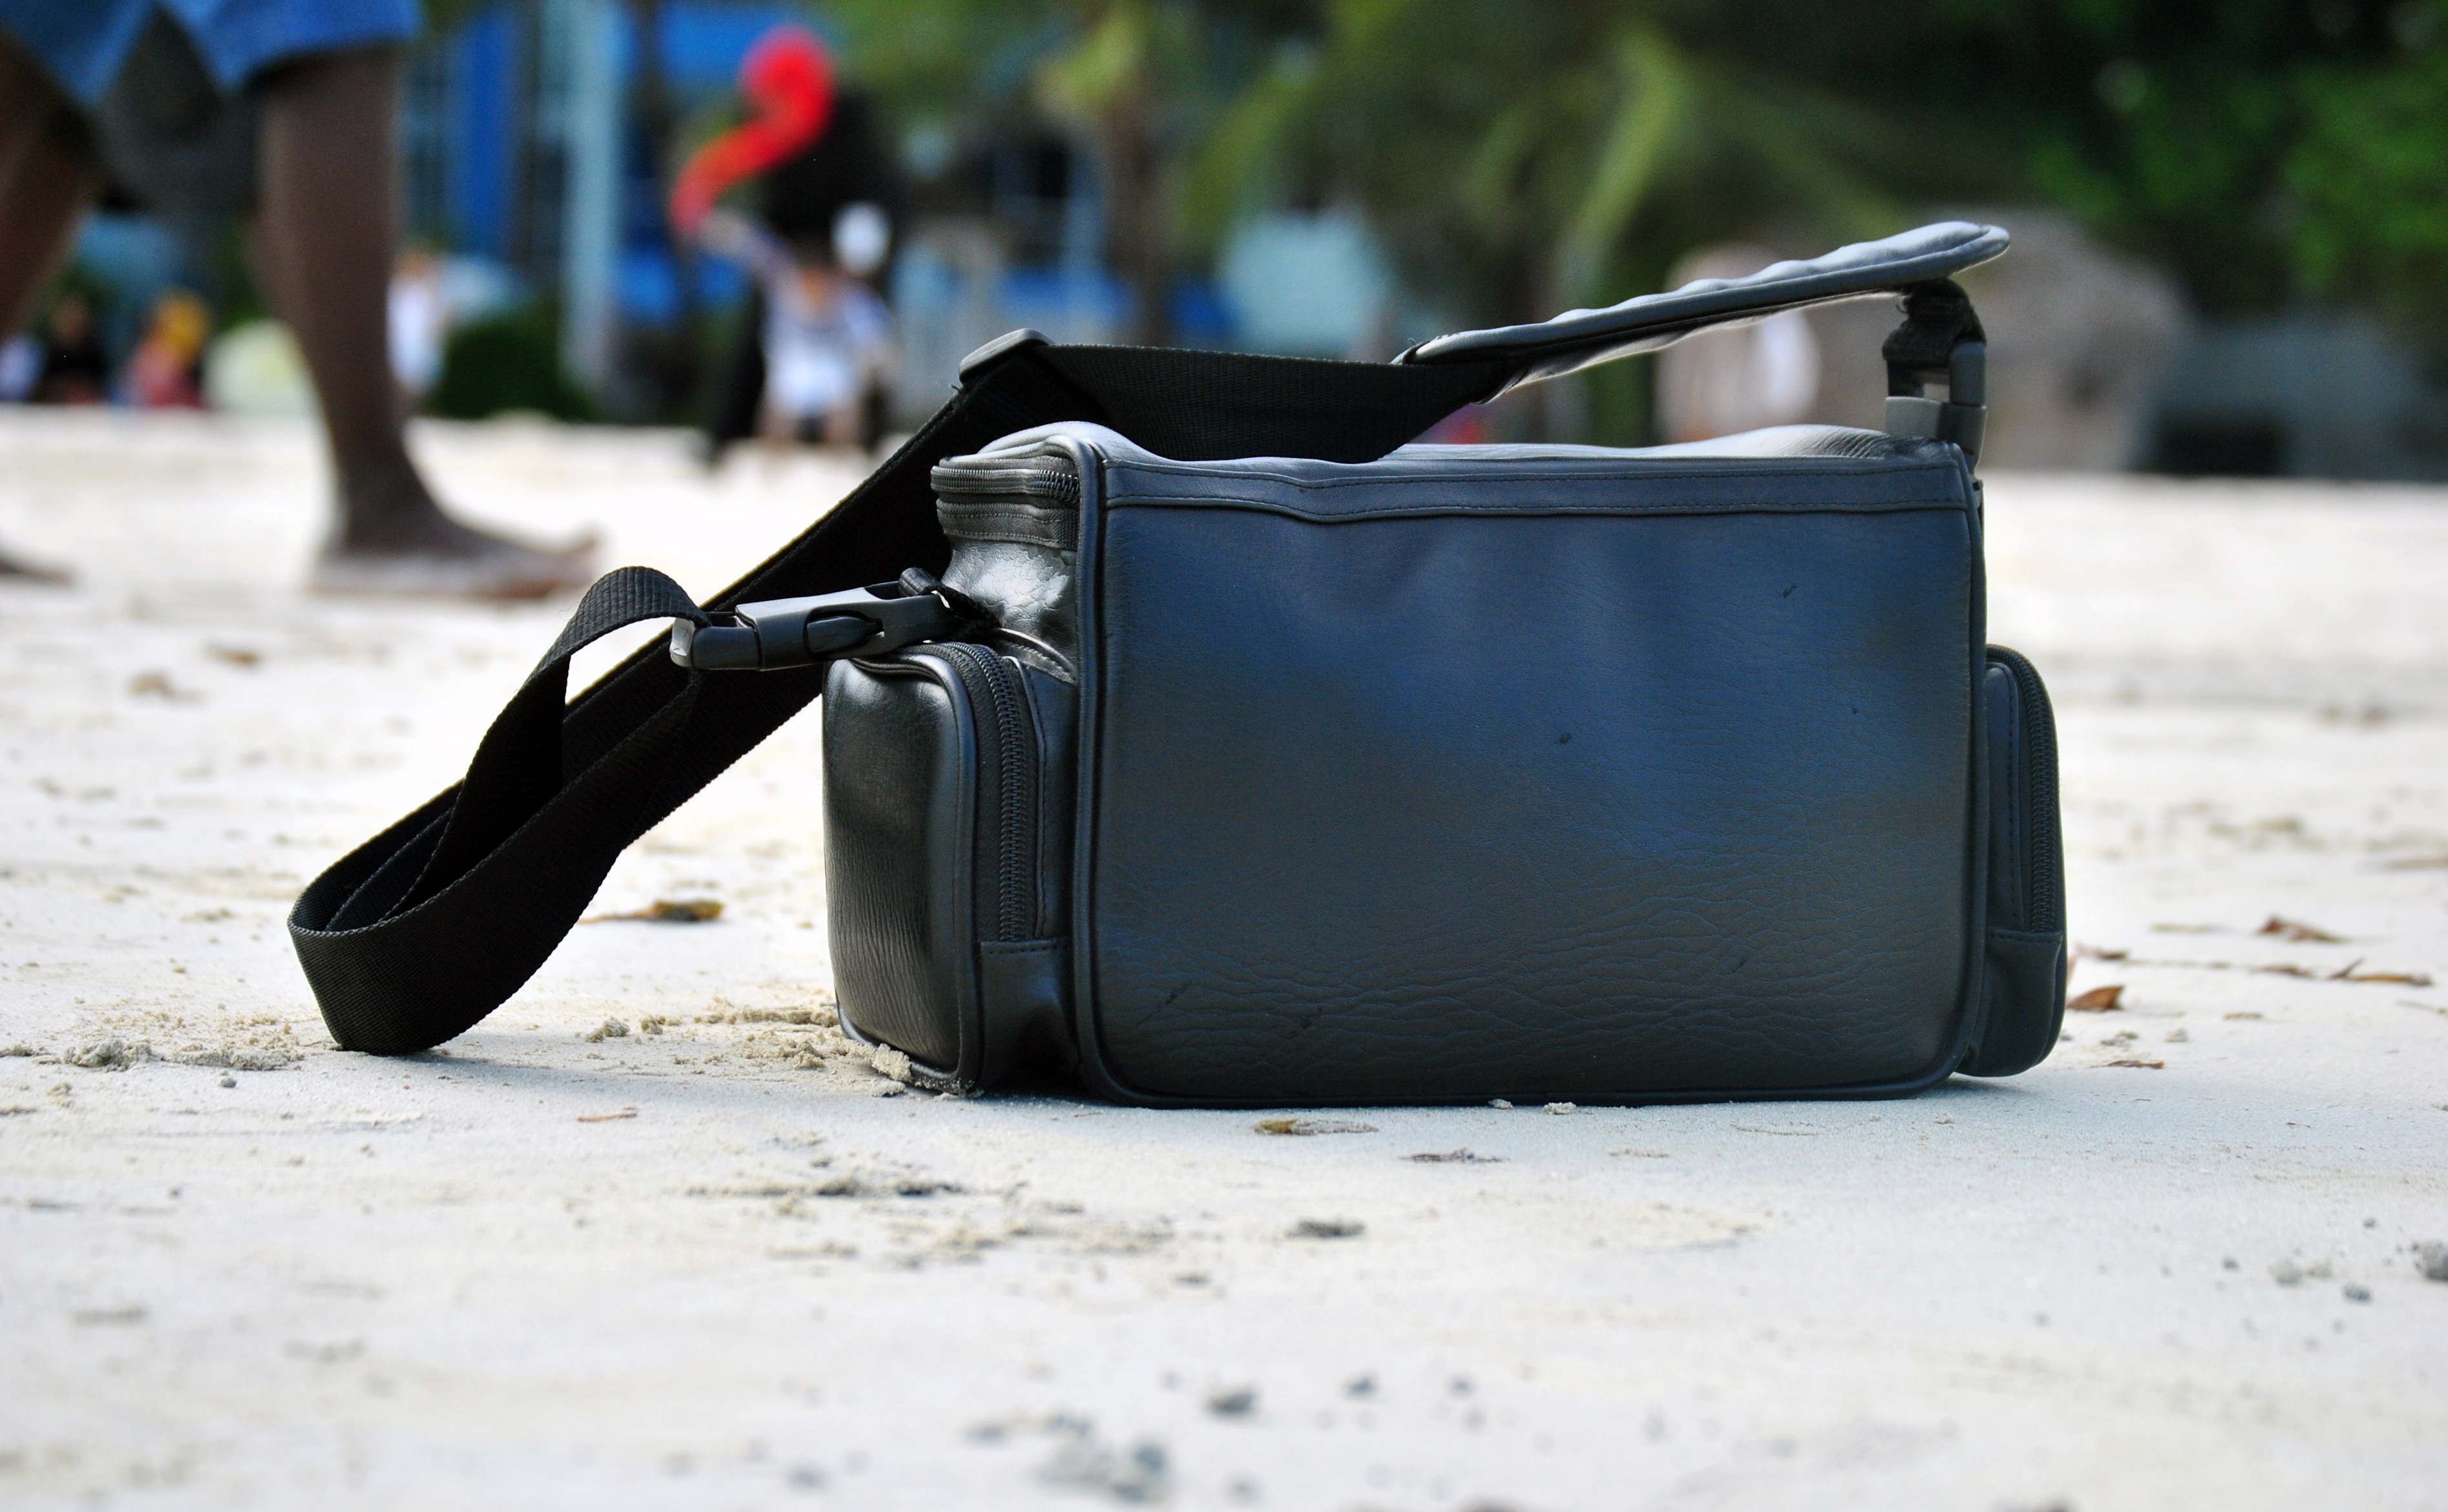
leather, travel, spring, bag, black, luggage, handbag, accessory, straps